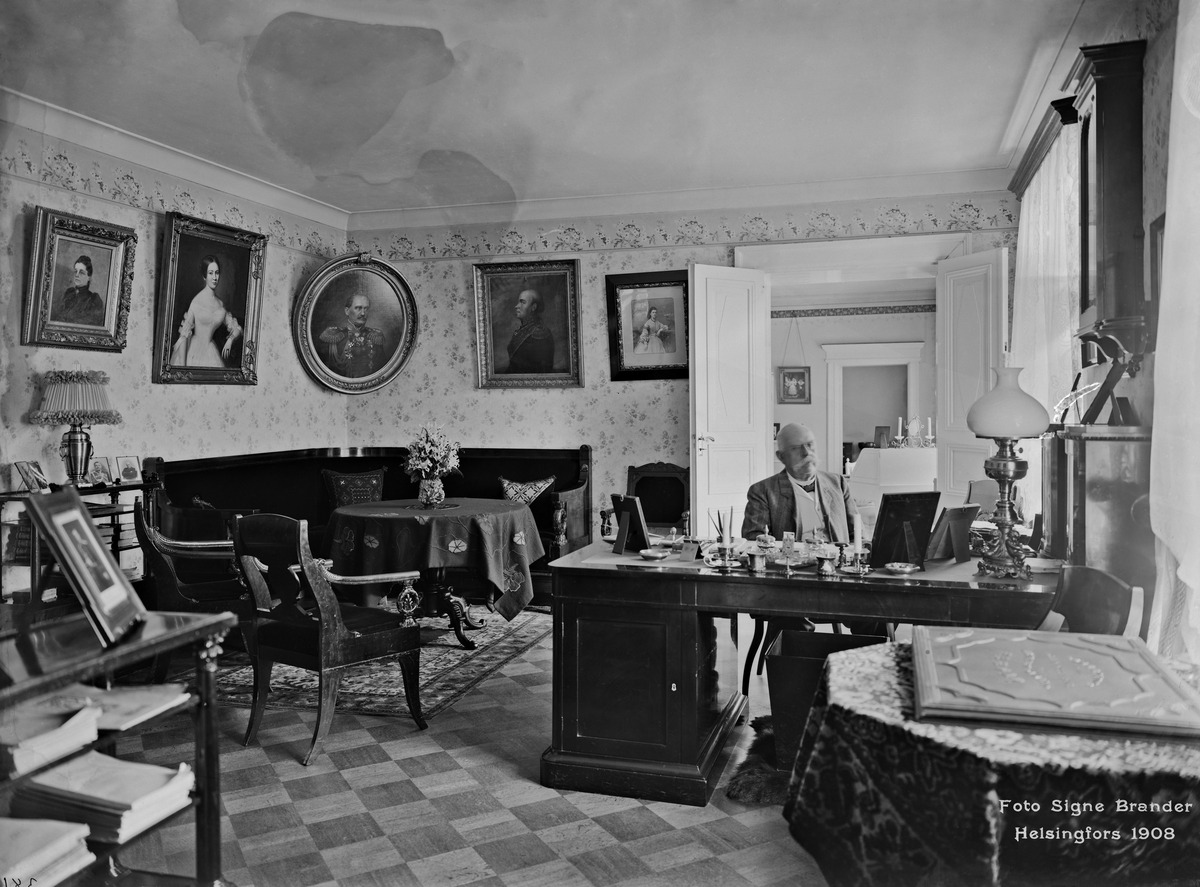
Munkkiniemen kartano
sisällön kuvaus: Munkkiniemen kartano. Vapaaherra kenraali Georg Ramsayn koti. mustavalkoinen
Kuvaaja: Brander, Signe, valokuvaaja
Ajankohta: kuvausaika 1908
Paikka: Suomi, Uusimaa, Helsinki, Munkkiniemi Helsinki, Vanha Munkkiniemi Helsinki, Kartanontie 1
Aiheet: Ramsay, Georg Edvard, aateli, sisustus, huonekalut tyylihuonekalut, muotokuvat